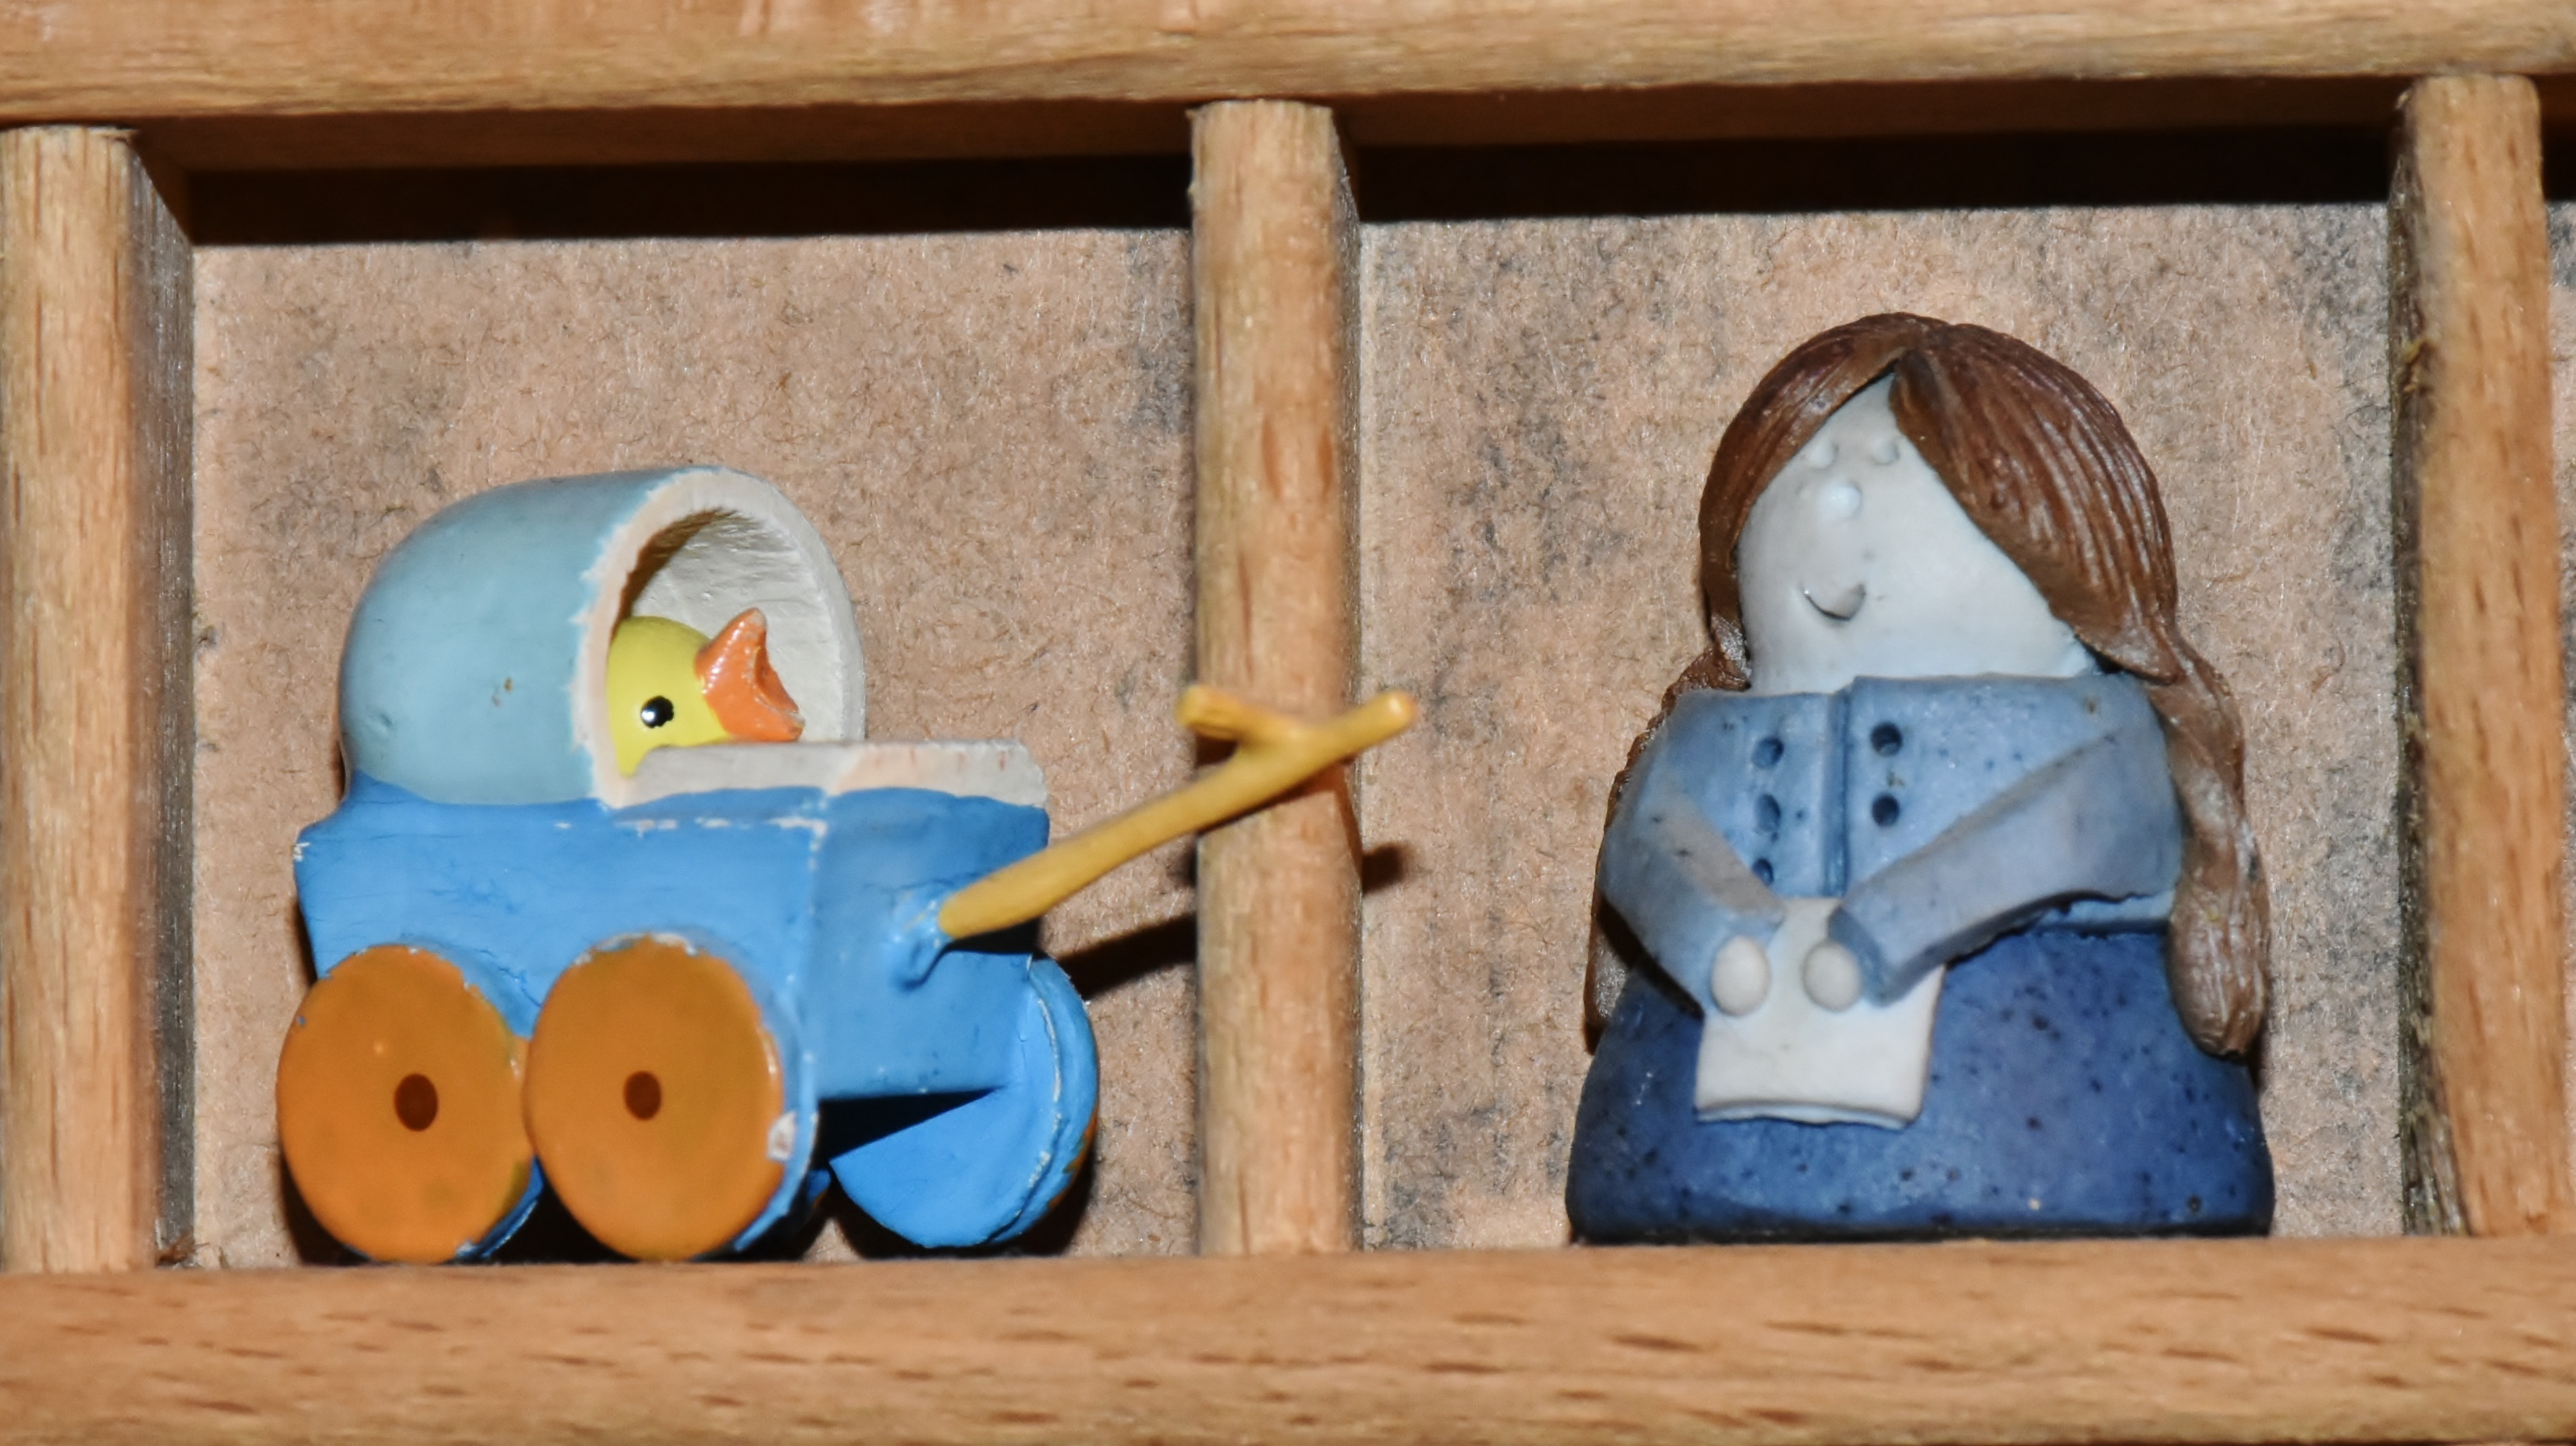
wood, decoration, wash, blue, toy, art, children, decorative, toys, carving, porcelain, figures, souvenir, flea market, collect, collectibles, collector, handsetzerei